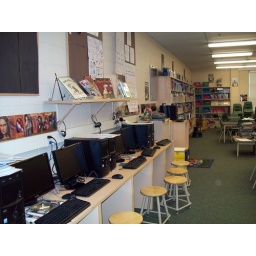
This is the entrance to the library showing the computer bank and in the distance non-fiction and reference shelves.